China Southern Airlines

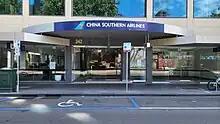
China Southern Airlines office in Melbourne

During 2009, China Southern Airlines remodeled its strategy from a point-to-point hub to a full hub and spoke carrier, which has been proven successful. Along with that, the airline has rapidly expanded its international market share, particularly in Australia, where passenger numbers in 2011 have been 97% greater than in 2010.